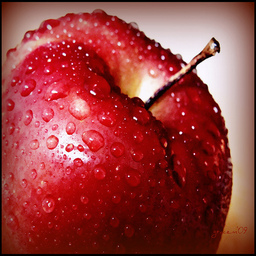
Label: Apple